Nil volentibus arduum

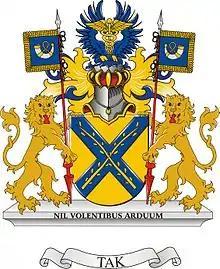
Coat of arms of the Dutch Tak family

The "Nil volentibus arduum" literary society attempted to dictate the terms of the Dutch literary world and to exert intellectual influence by imposing the poetic rules of Aristotle, Horace, and Nicolas Boileau-Despréaux.